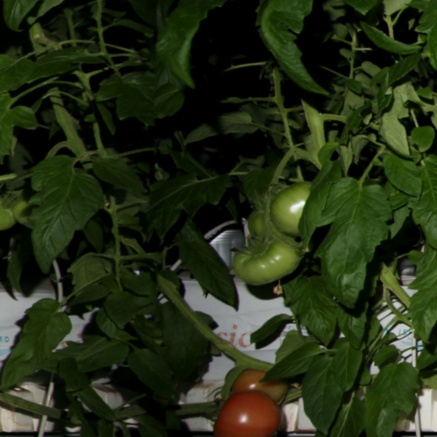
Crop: tomato